Ken Wright (auto racing mechanic)

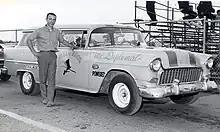
Wright in 1970 with Mr. Diplomat, the Miller Brothers 1955 Chevy station wagon drag racer

Kenneth W. Wright (born 1940) is a former race car driver and mechanic for, among other teams, Black American Racers, Inc. (BAR), the first African American auto racing team to acquire national sponsorship in the United States.